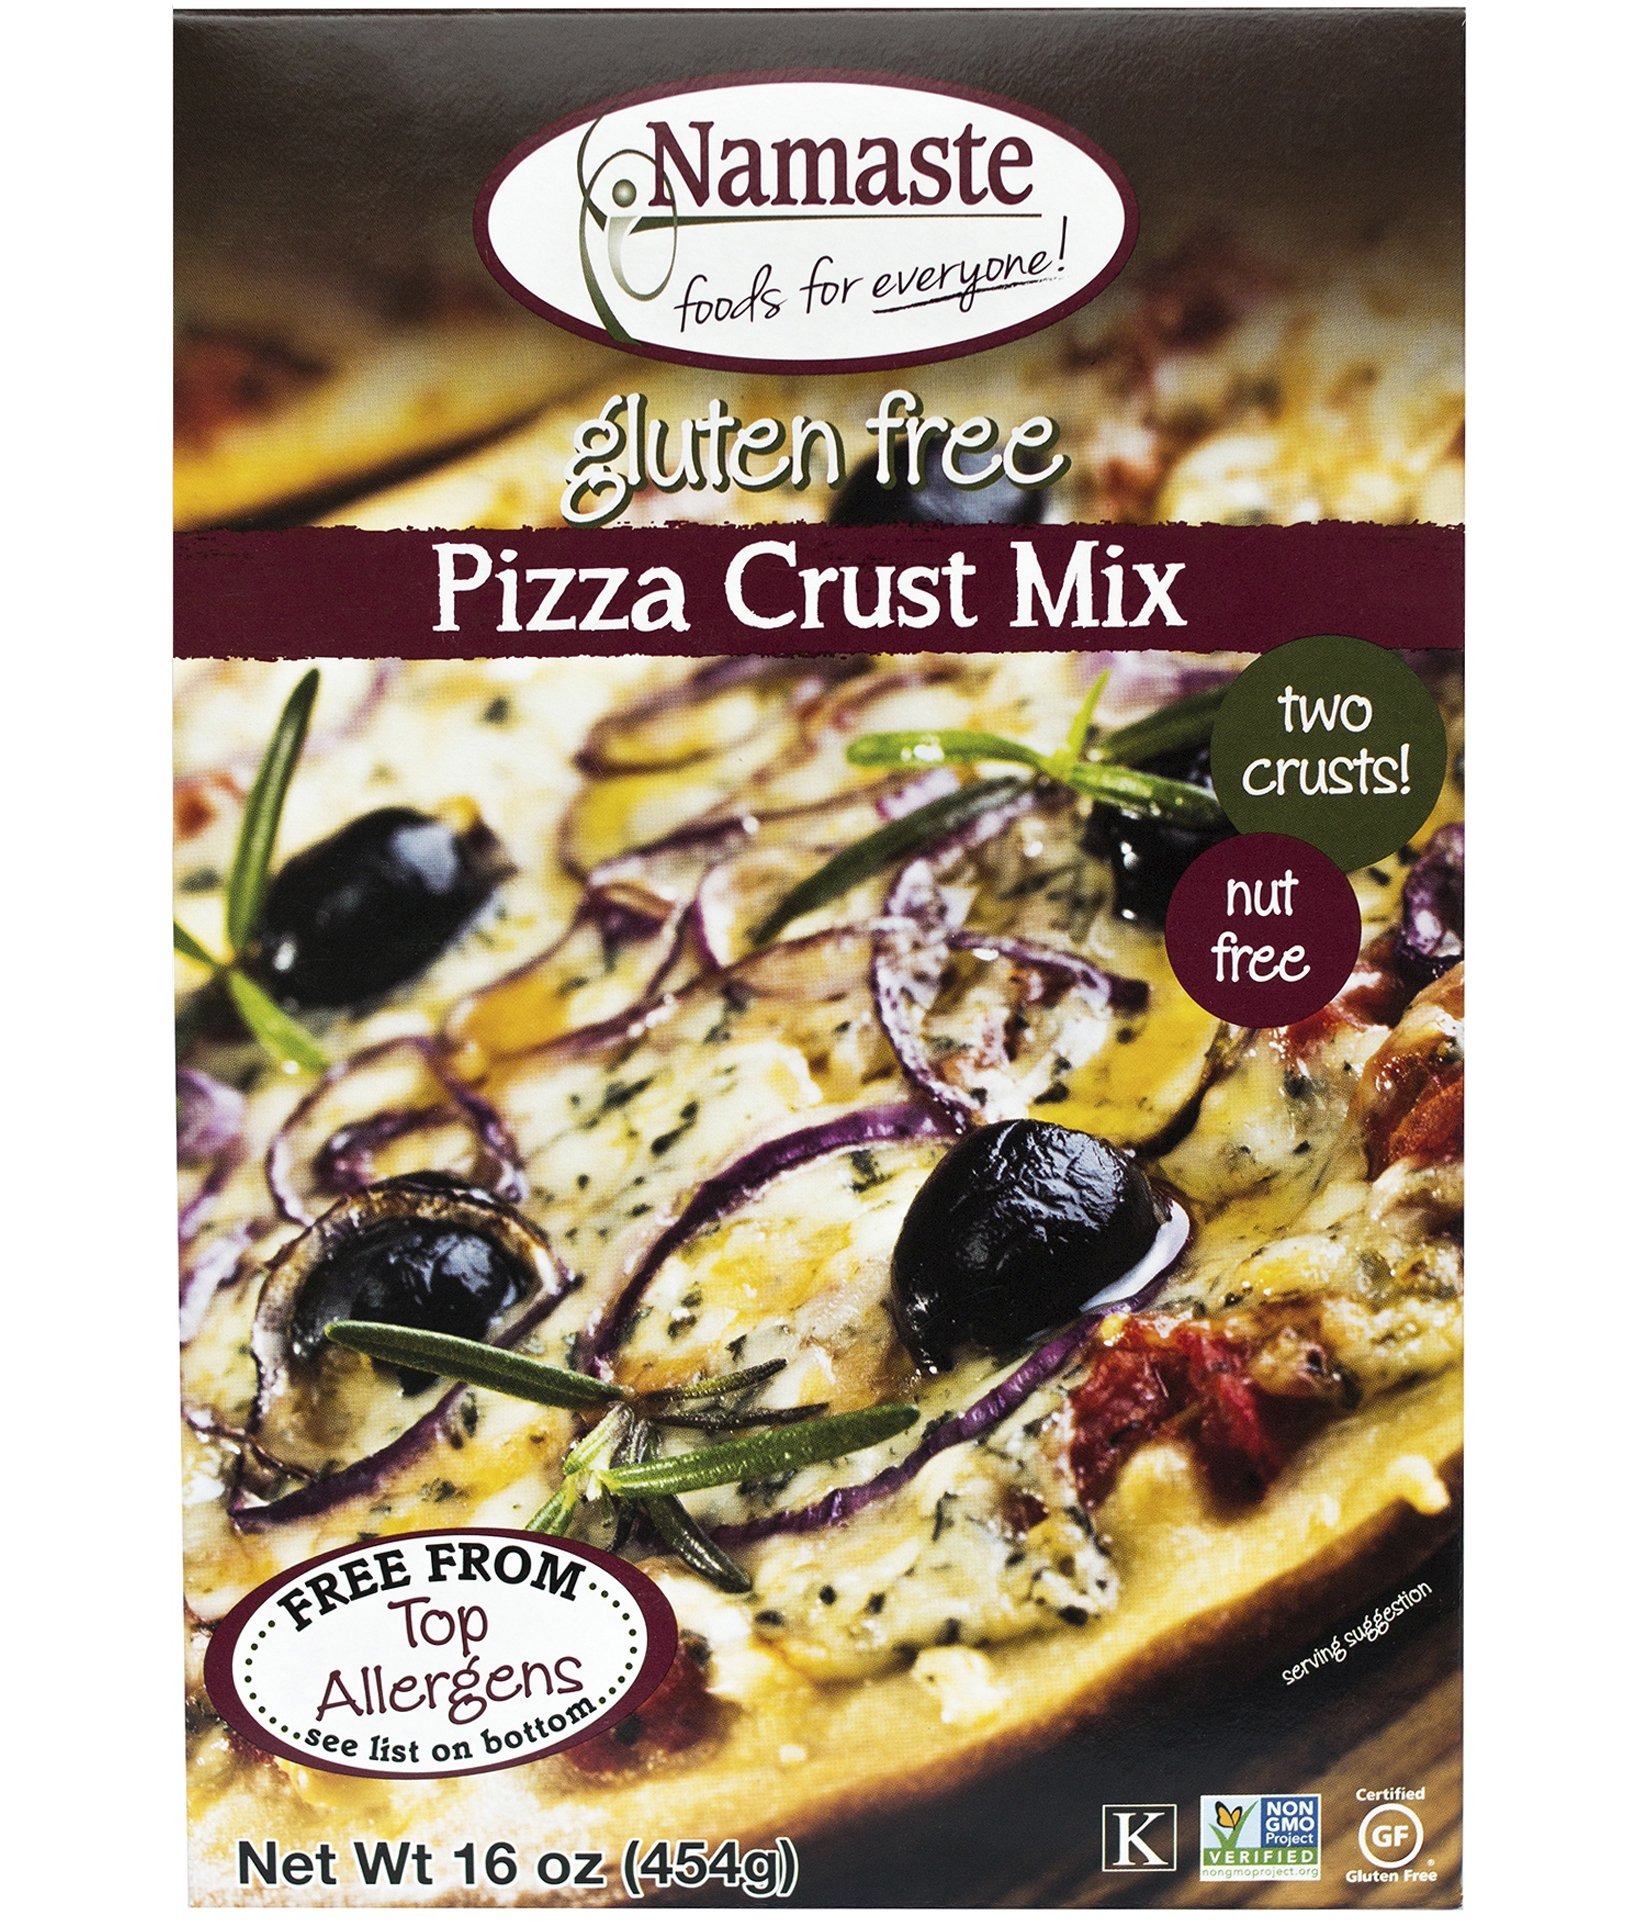
Item Name: Namaste Foods, Pizza Crust Mix, Gluten Free, 16 oz
Value: 1.0
Unit: Count

Price: 5.98